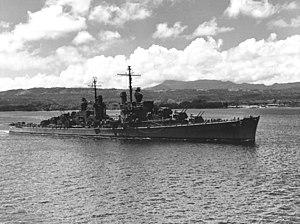
L'USS San Juan (CL-54) est un croiseur léger de la classe Atlanta construit pour l'US Navy pendant la Seconde Guerre mondiale.